Corrientes Province

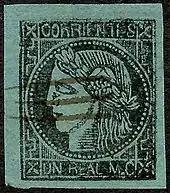
Corrientes 1 real stamp (1856)

Before the arrival of the Spanish conquest, the Kaingang, Charrua and Guaraní lived in a big area that also covered most of the current province of Corrientes. The city of Corrientes was founded on 3 April 1588 by Juan Torres de Vera y Aragón as a mid-stop between Asunción and Buenos Aires; the city flourished thanks to the traffic from the route. Jesuits erected missions in the north of the province, where they dedicated themselves to the expansion of the faith.